Pemulwuy, New South Wales

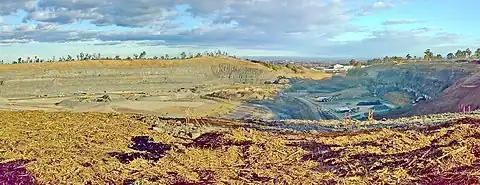
The Prospect quarry gap in 2009.

Quarrying in the area began in the 1820s and naturalist Charles Darwin visited the region in January 1836, to observe the geology. By the latter part of the nineteenth century coarse-grained picrite, and other doloritic rock types were being extracted from William Lawson's estate on the west and north sides of the Hill. By the early twentieth century, the land had been acquired by quarrying firms anxious to expand their land holdings near this valuable source of raw material. The bulk of the present CSIRO site was acquired by the Commonwealth in 1946, and a further 15 hectares was acquired in 1963. In the early 1950s the site became operational and sheep were pastured for research purposes. Prospect Hill was for many years the primary source of road stone for the city's expanding infrastructure until the reserves of dolerite were exhausted.